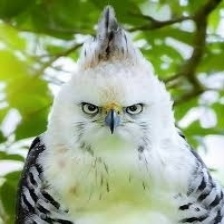
Species: ORNATE HAWK EAGLE
Scientific name: SPIZAETUS ORNATUS